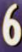
Number: 6